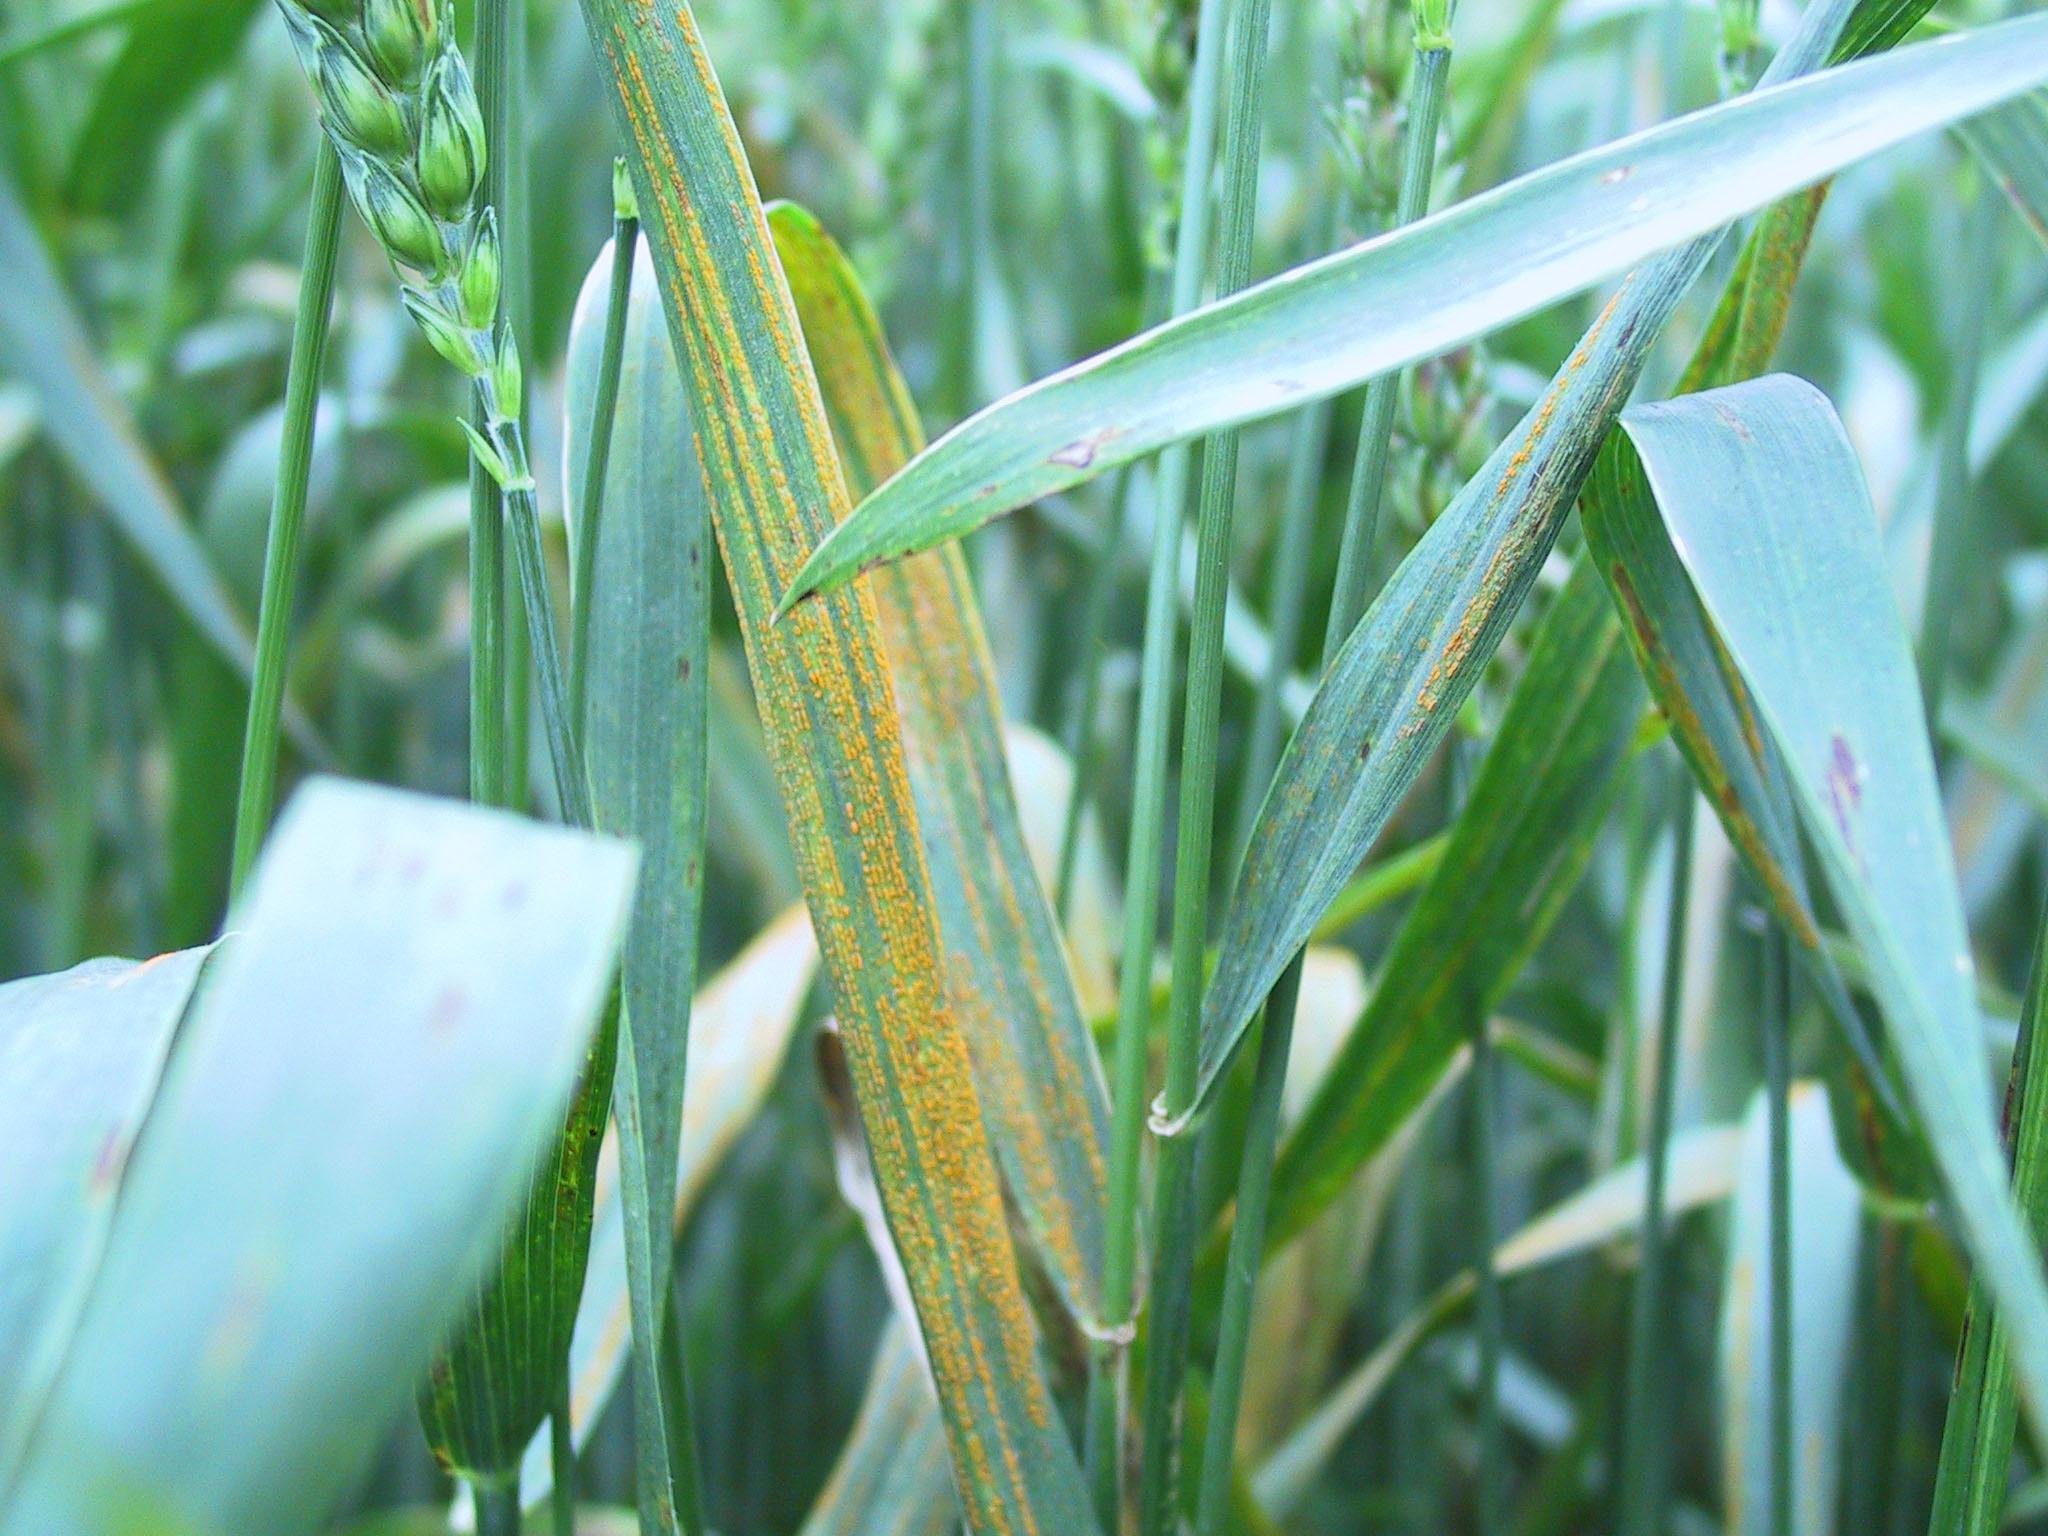
Plant: Wheat
Disease: wheat stripe rust